The Holocaust in Norway

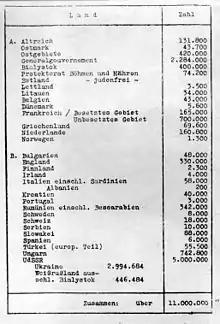
The estimate of numbers of Jews presented at the Wannsee Conference, which incorrectly estimated the number of Jews in Norway as 1,300.

The German occupation of Norway began on 9 April 1940. In 1942, there were at least 2,173 Jews in Norway. At least 775 of them were arrested, detained and/or deported. More than half of the Norwegians who died in camps in Germany were Jews. 742 Jews were murdered in the camps and 23 Jews died as a result of extrajudicial execution, murder and suicide during the war, bringing the total of Jewish Norwegian dead to at least 765, comprising 230 complete households.